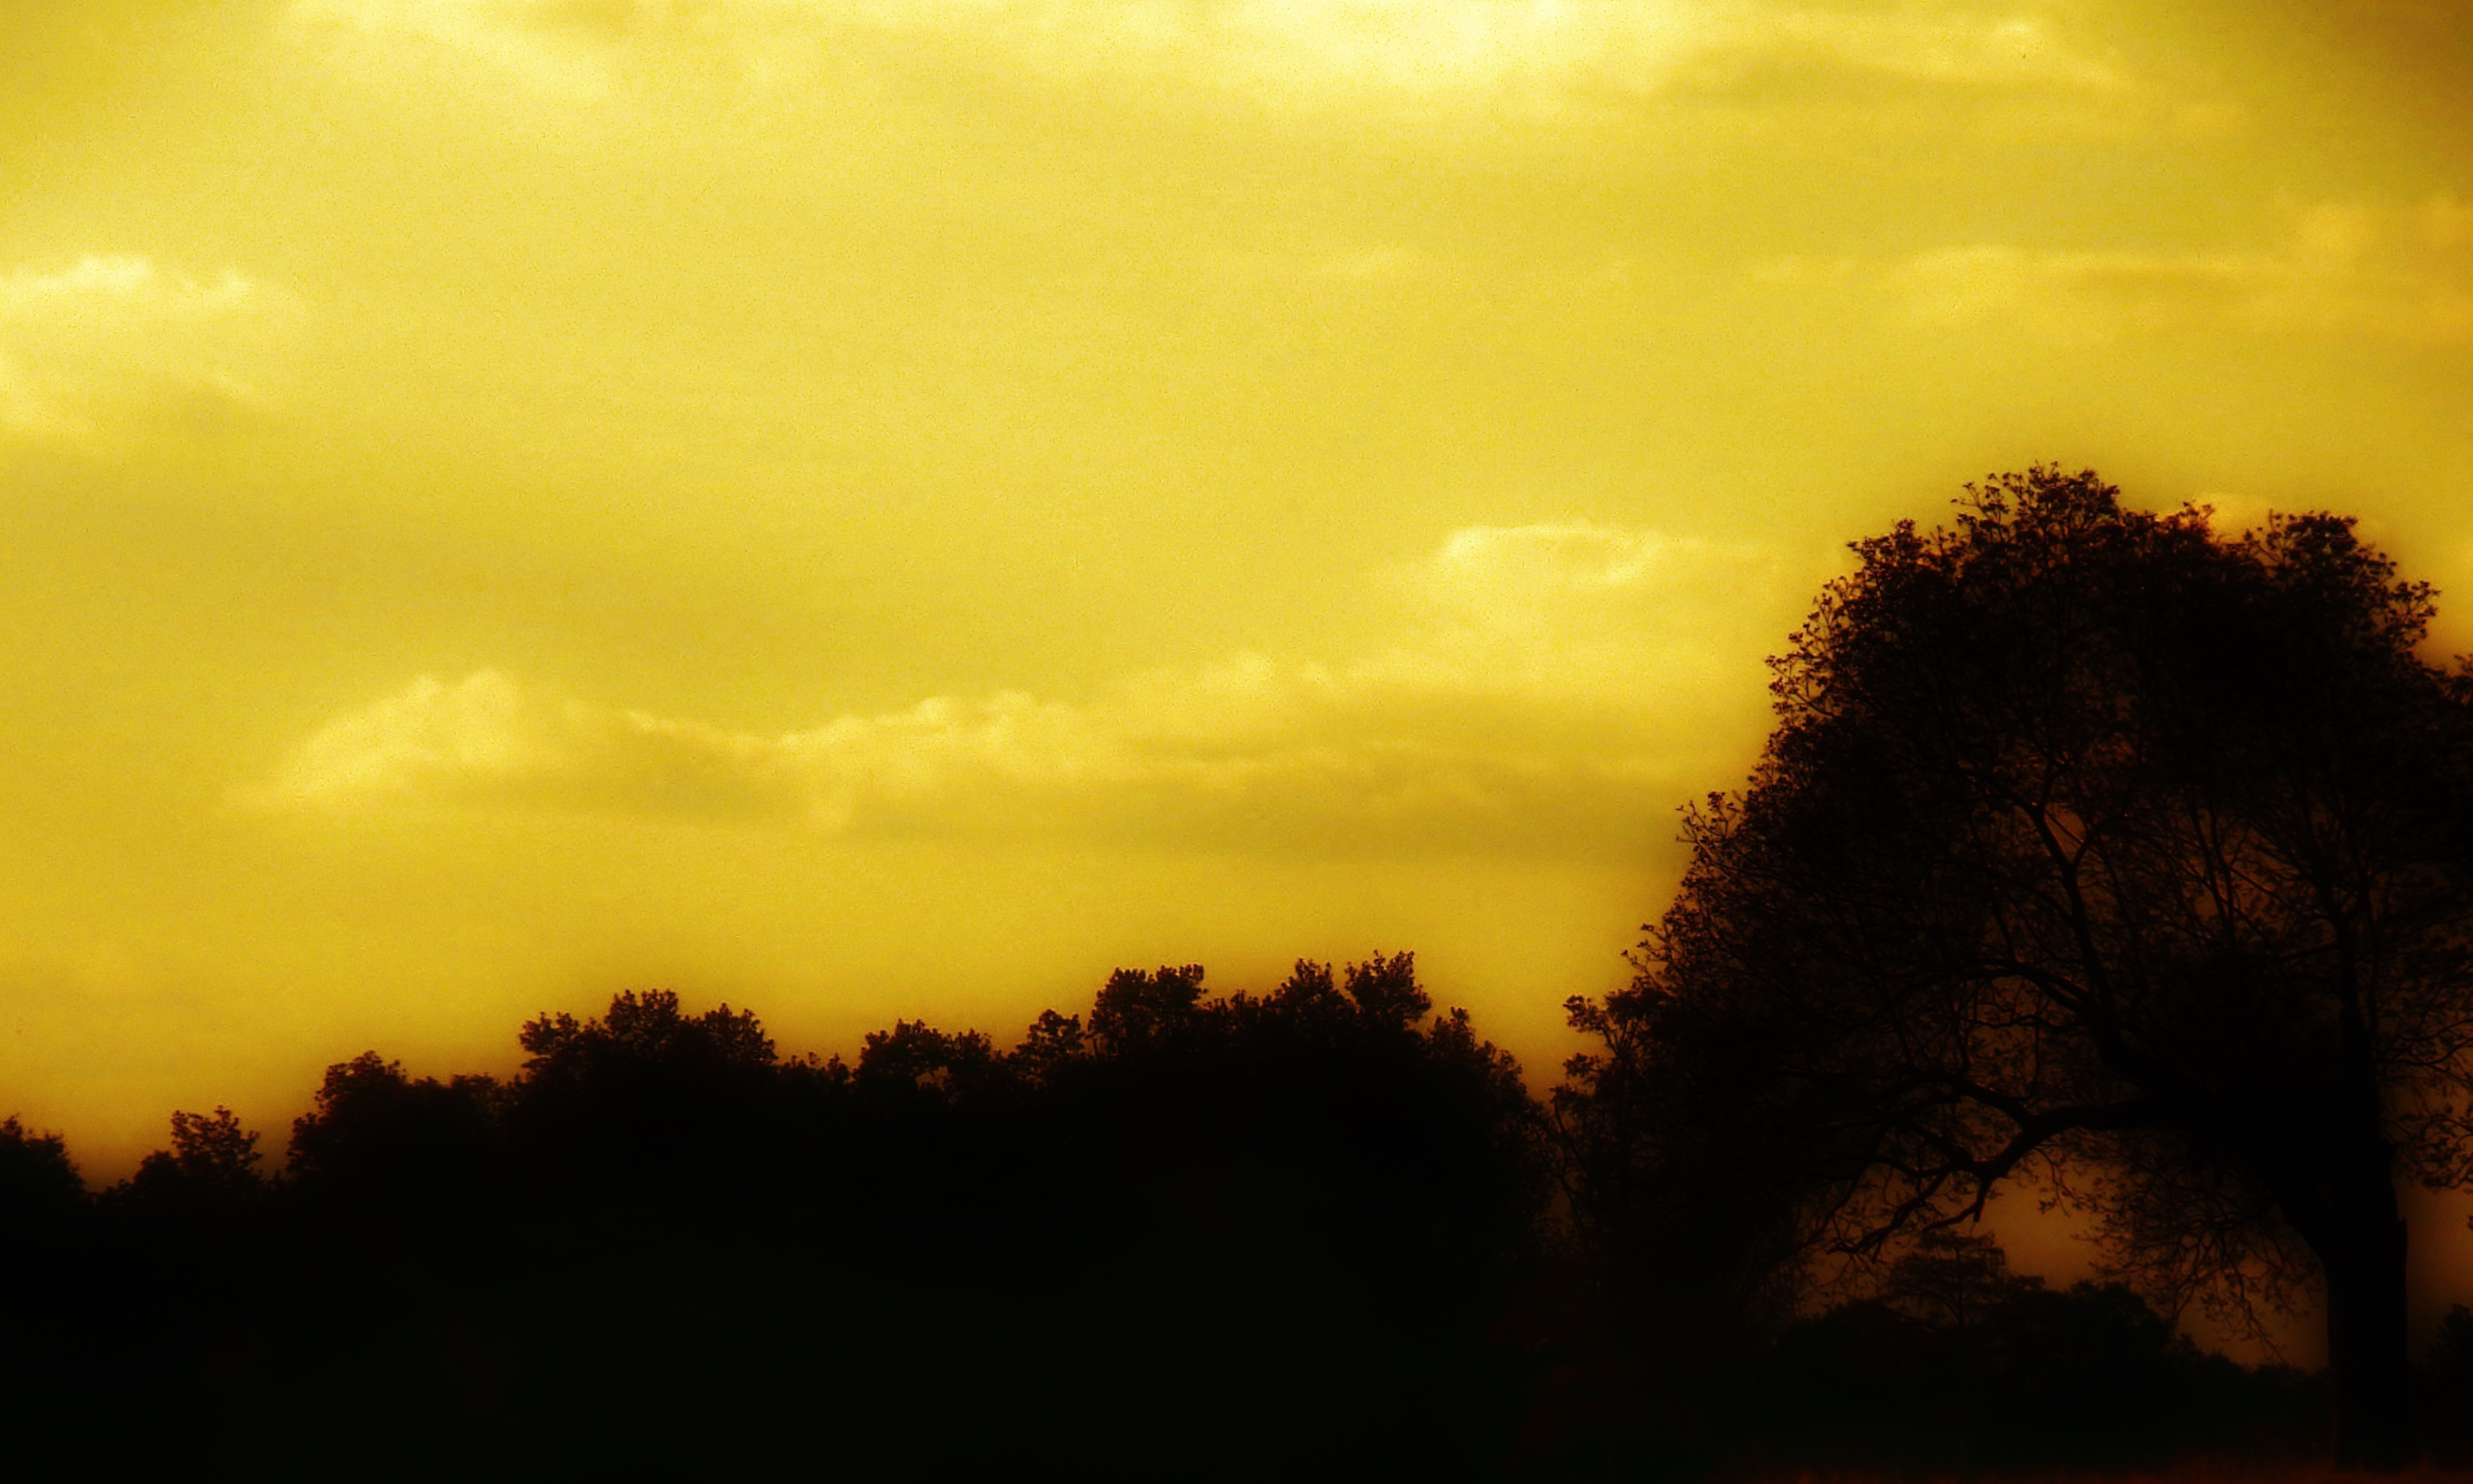
tree, nature, horizon, cloud, sky, sun, sunrise, sunset, field, sunlight, morning, hill, dawn, atmosphere, dusk, evening, florida, chipleyflorida, thesunshinestate, northwestflorida, thefloridapanhandle, afterglow, atmospheric phenomenon, woody plant, red sky at morning